Janapada

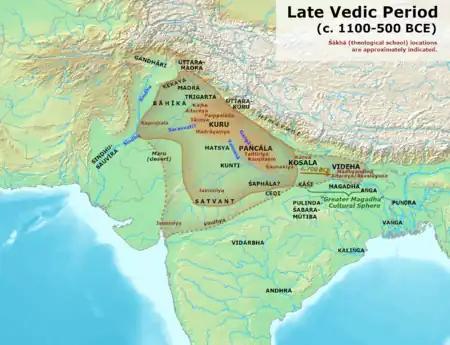
Late Vedic era map showing the boundaries of Āryāvarta with Janapadas in northern India. Beginning of Iron Age kingdoms in India— Kuru, Panchala, Kosala, Videha.

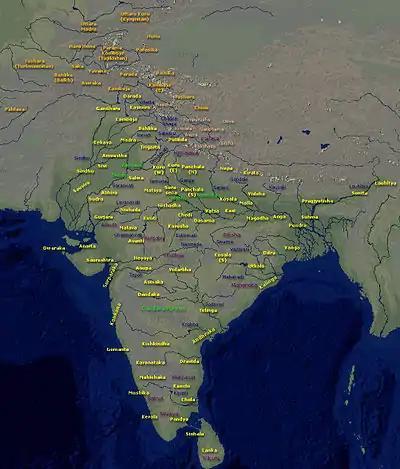
Locations of kingdoms and republics mentioned in the Indian epics or Bharata Khanda.

The Sanskrit term "janapada" is a tatpurusha compound term, composed of two words: "jana" and "padna". "Jana" means "person" or "people" (cf. Latin cognate "genus", English cognate "kin"). The word "pada" means "foot" (cf. Latin cognate "pedis"); from its earliest attestation, the word has had a double meaning of "realm, territory" and "subject population" (cf. Hittite "pedan", "place"). Linguist George Dunkel compares the Greek "andrapodon" "slave", to PIE "fetters" (i.e. "what is attached to the feet"). Sanskrit "padám", usually taken to mean "footprint, trail", diverges in accent from the PIE reconstruction.